Erik Mykland

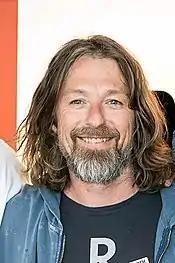

Erik Mykland (born 21 July 1971) is a Norwegian former professional footballer who played as a midfielder. He was nicknamed "Myggen" (mosquito) during his career, as he used to flap his arms and hands like one when celebrating his goals.